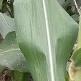
Crop: Maize
Condition: healthy-leaf